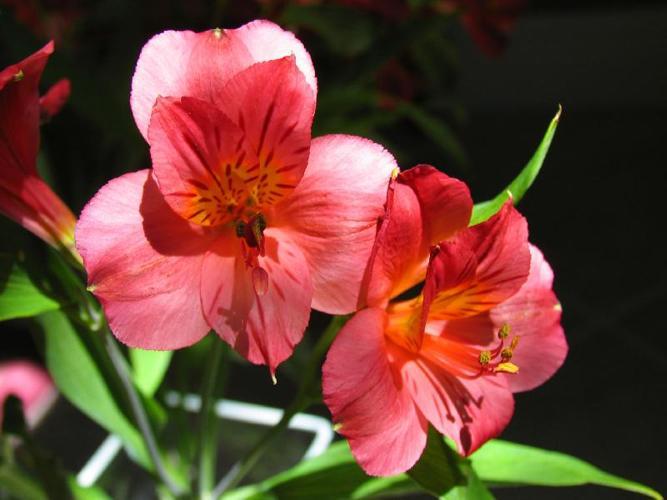
Label: peruvian lily